Lev Yashin

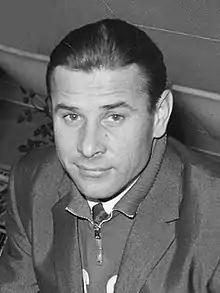
Yashin in 1965

Lev Ivanovich Yashin (22 October 1929 – 20 March 1990) was a Soviet professional footballer considered by many to be the greatest goalkeeper in the history of the sport. He was the first and only goalkeeper to win a Ballon d'Or, a feat which no other goalkeeper has been able to accomplish to this day. He was known for his athleticism, positioning, imposing presence in goal, and acrobatic reflex saves. He was also deputy chairman of the Football Federation of the Soviet Union.